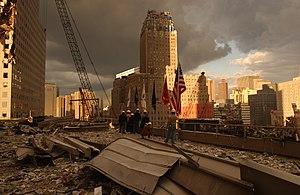
Débris sur les toits entourant le site du World Trade Center. 28 Septembre 2001.